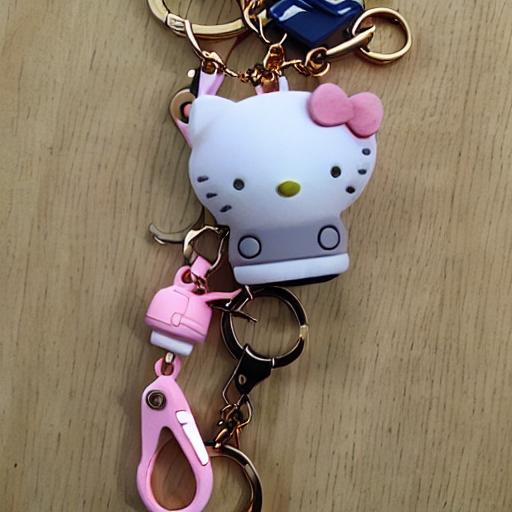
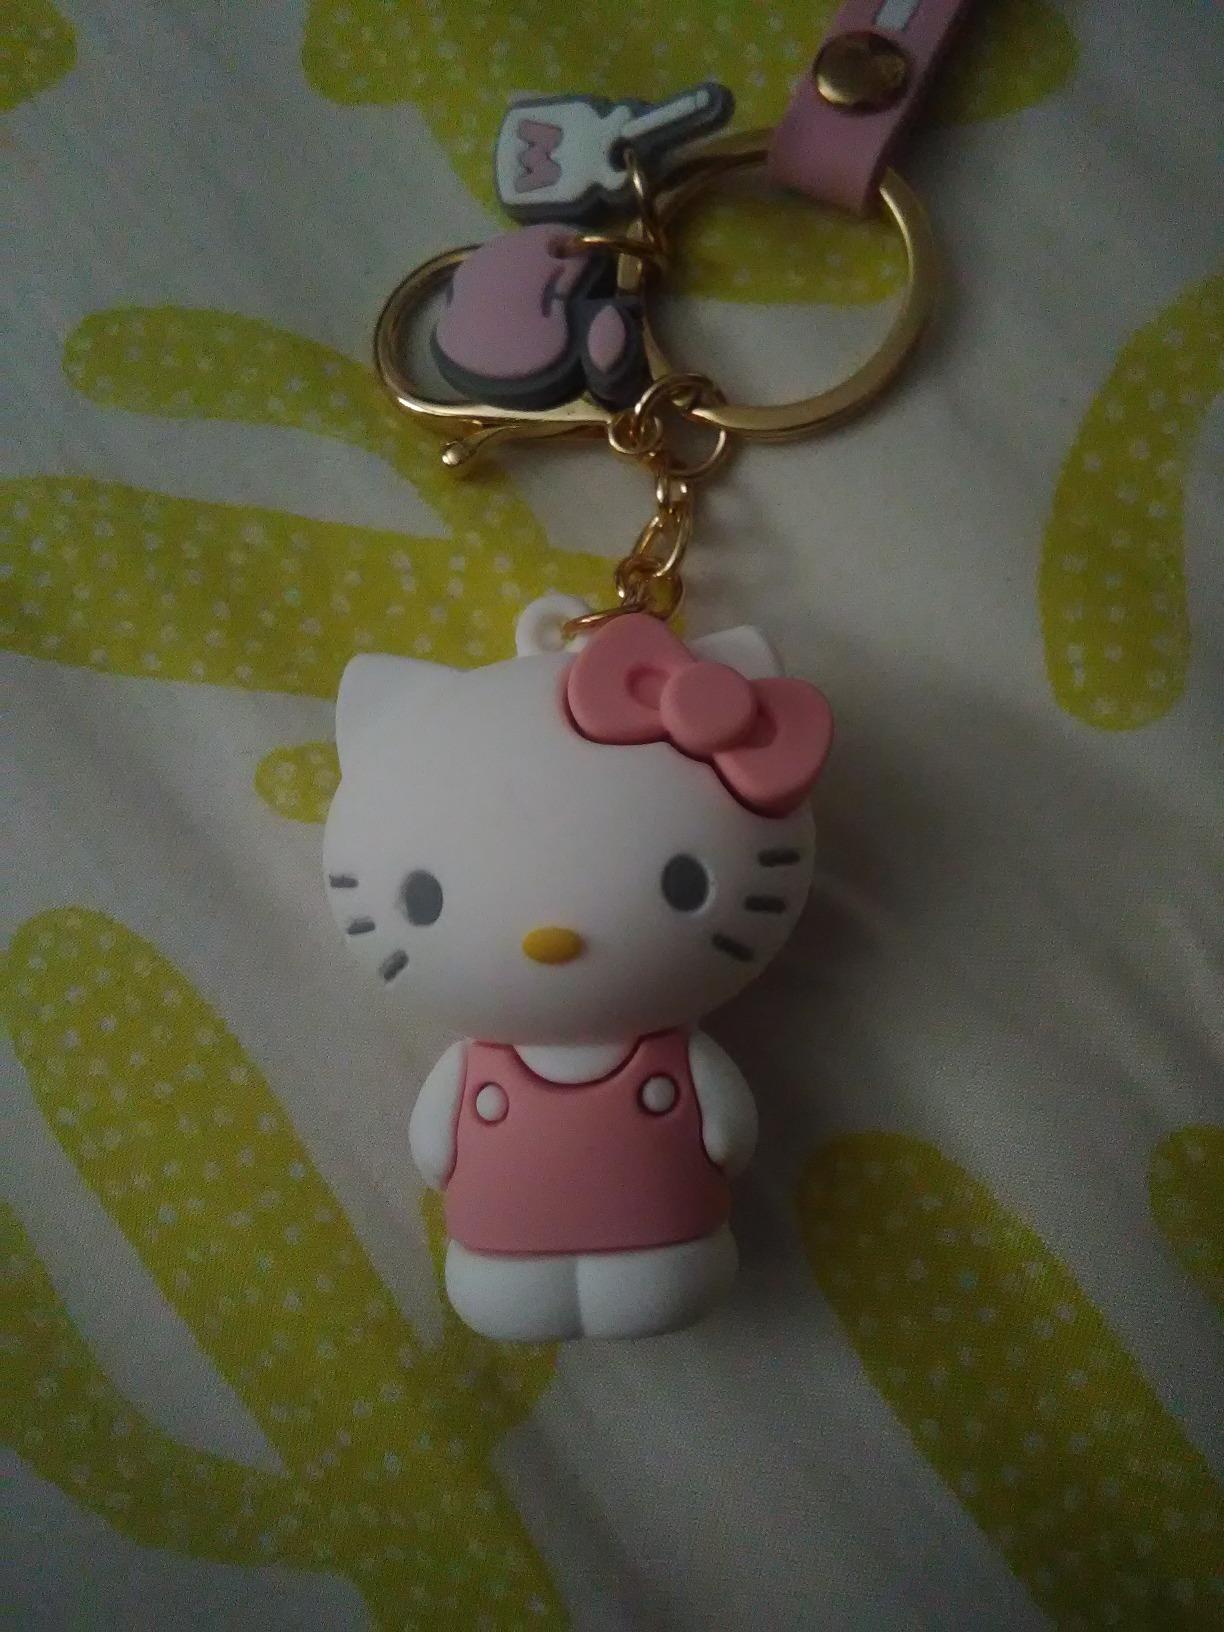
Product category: accessories_keychain
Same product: no